Under the Red Robe (1923 film)

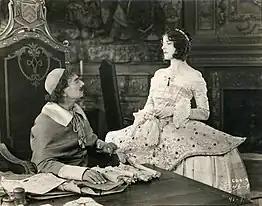
Under the Red Robe film still

The novel was refilmed in the sound era in 1937 as "Under the Red Robe" directed by Victor Seastrom.